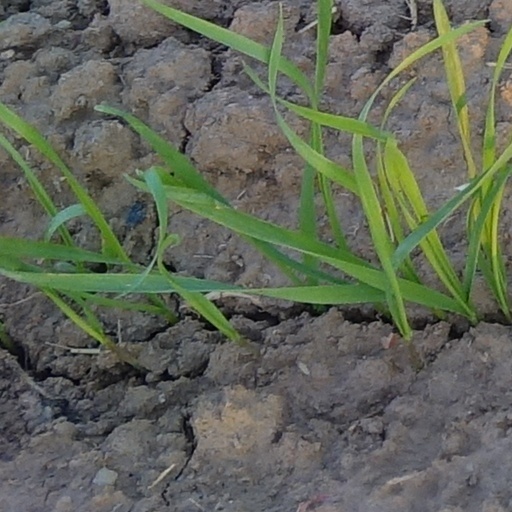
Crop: wheat